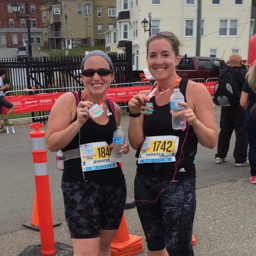
person , left , and person , celebrate after completing the half marathon sunday .